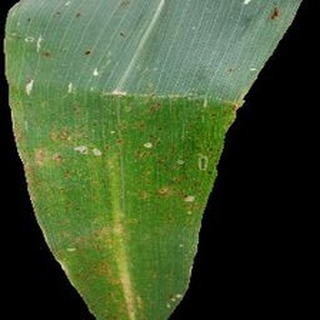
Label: corn_common_rust